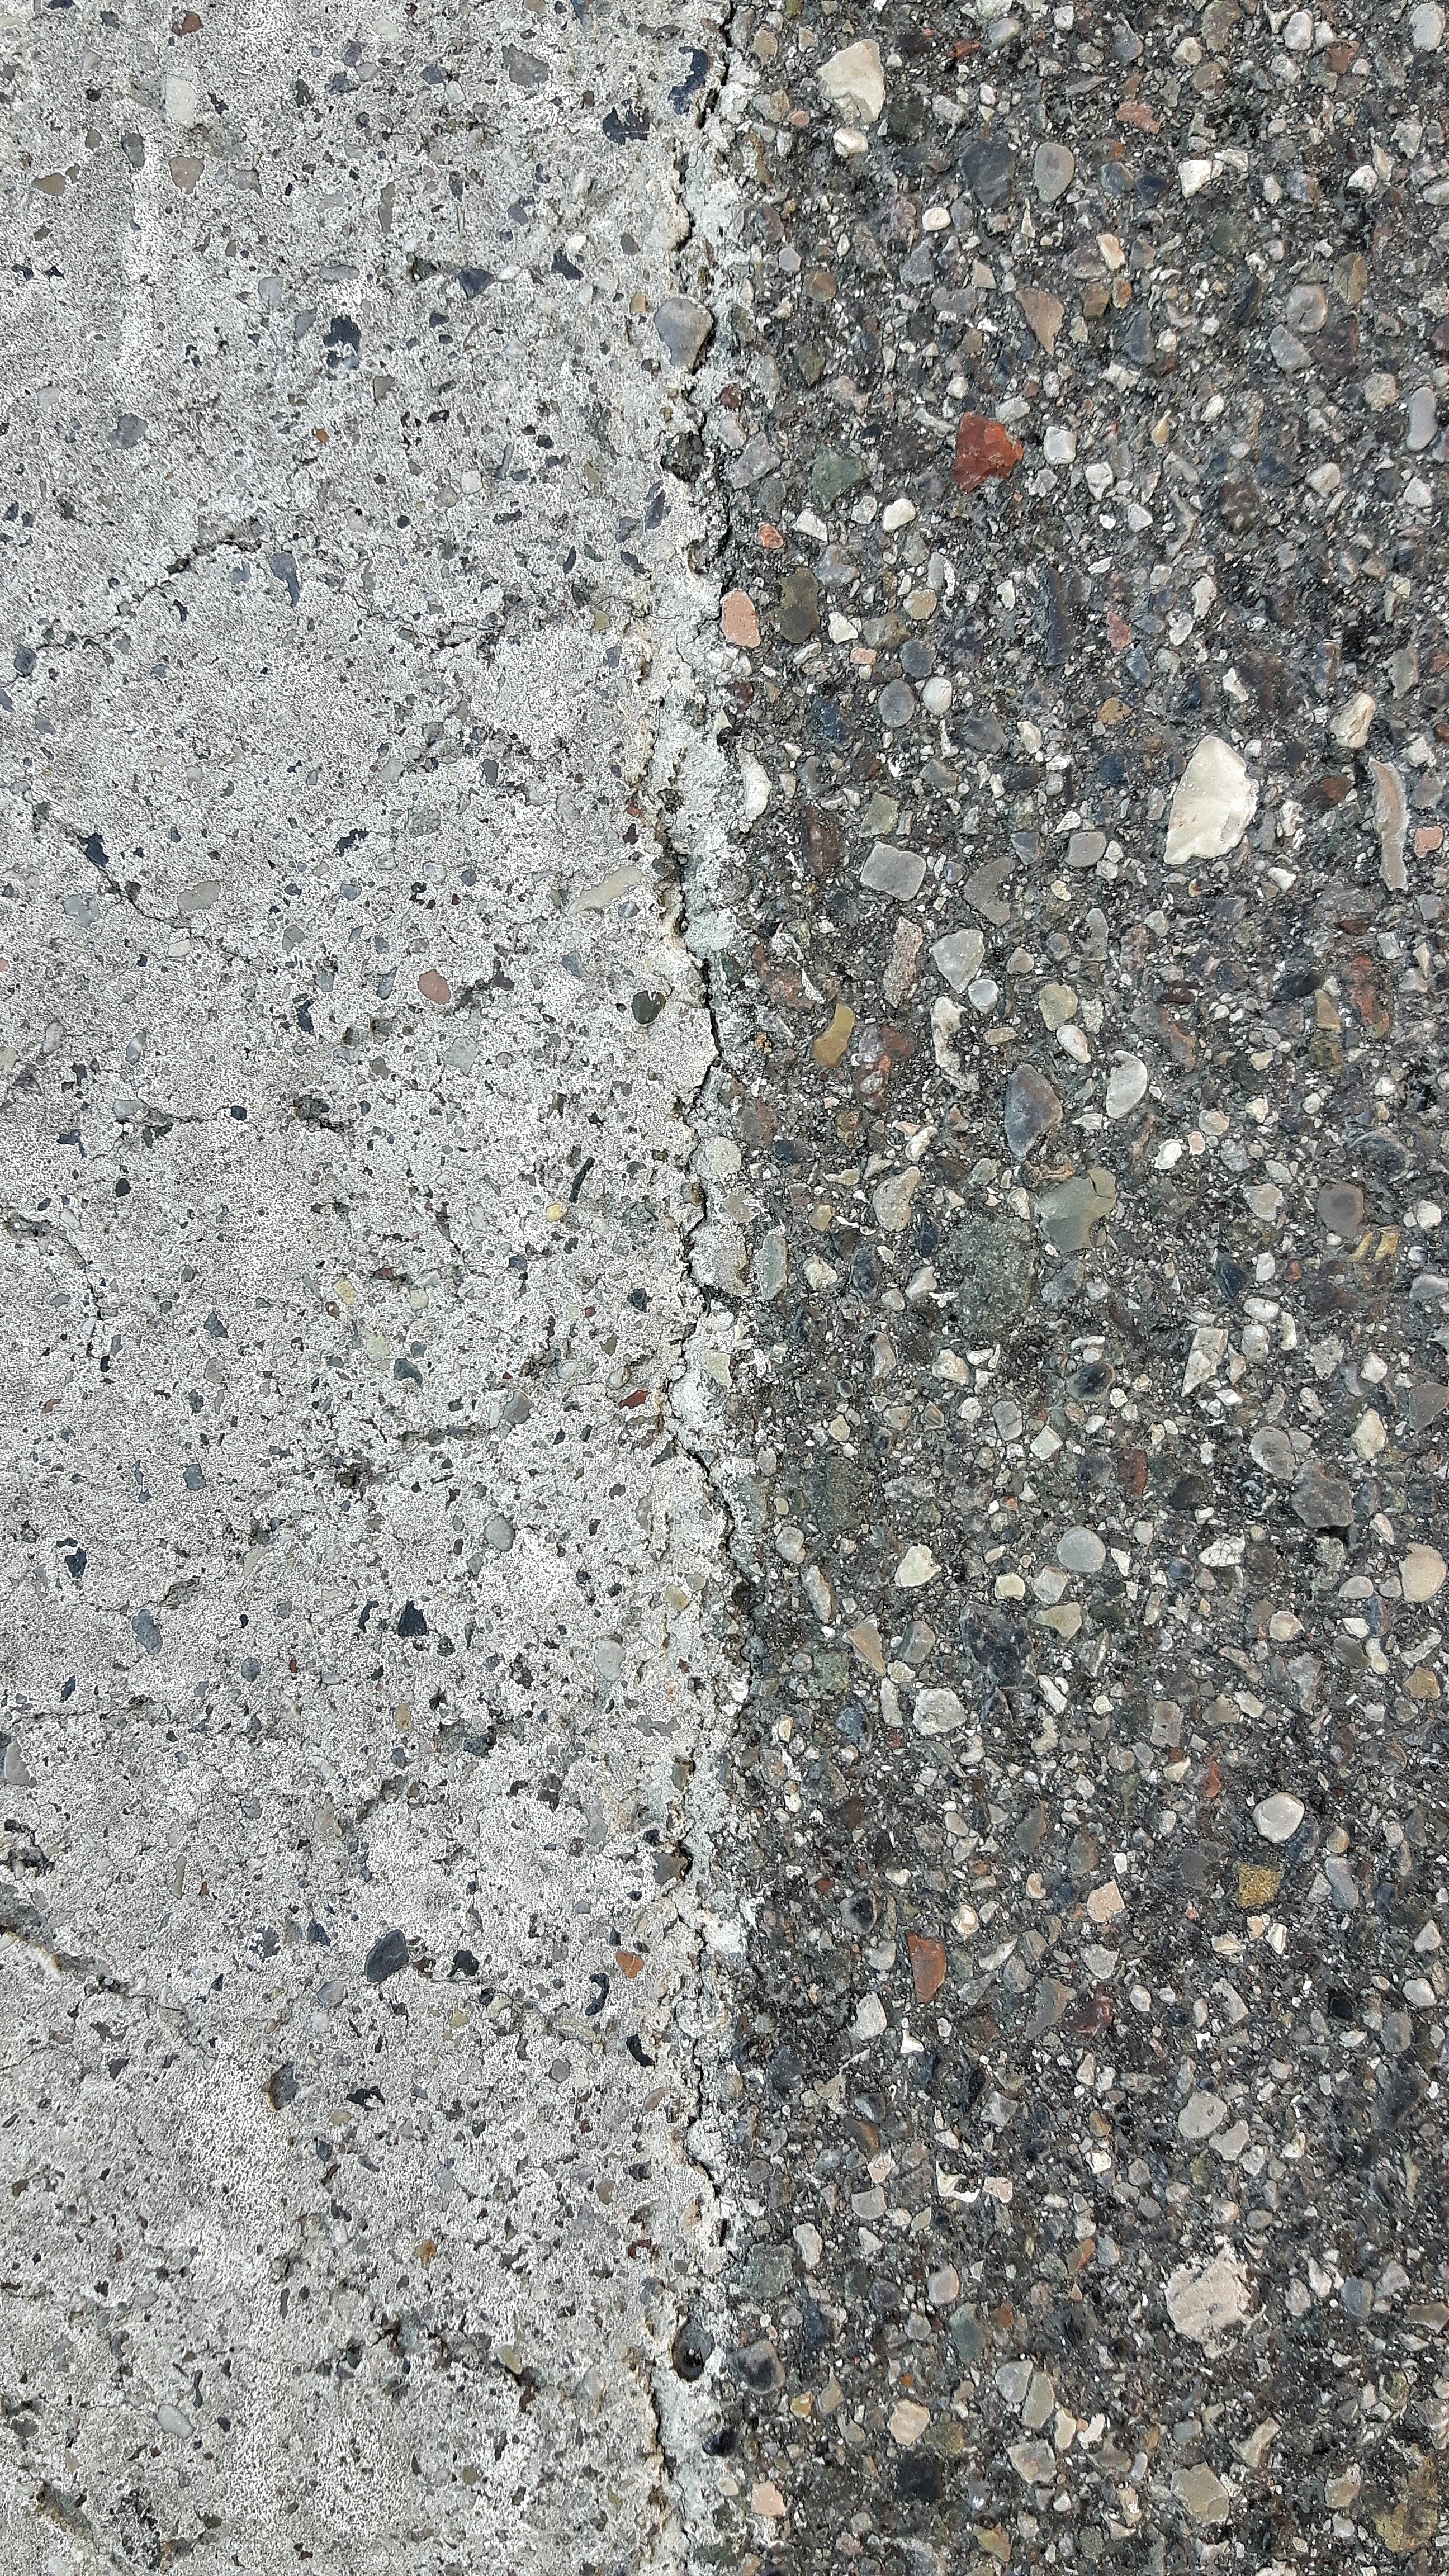
rock, road, white, texture, sidewalk, floor, wall, asphalt, color, soil, paint, material, rubble, plaster, flooring, road surface